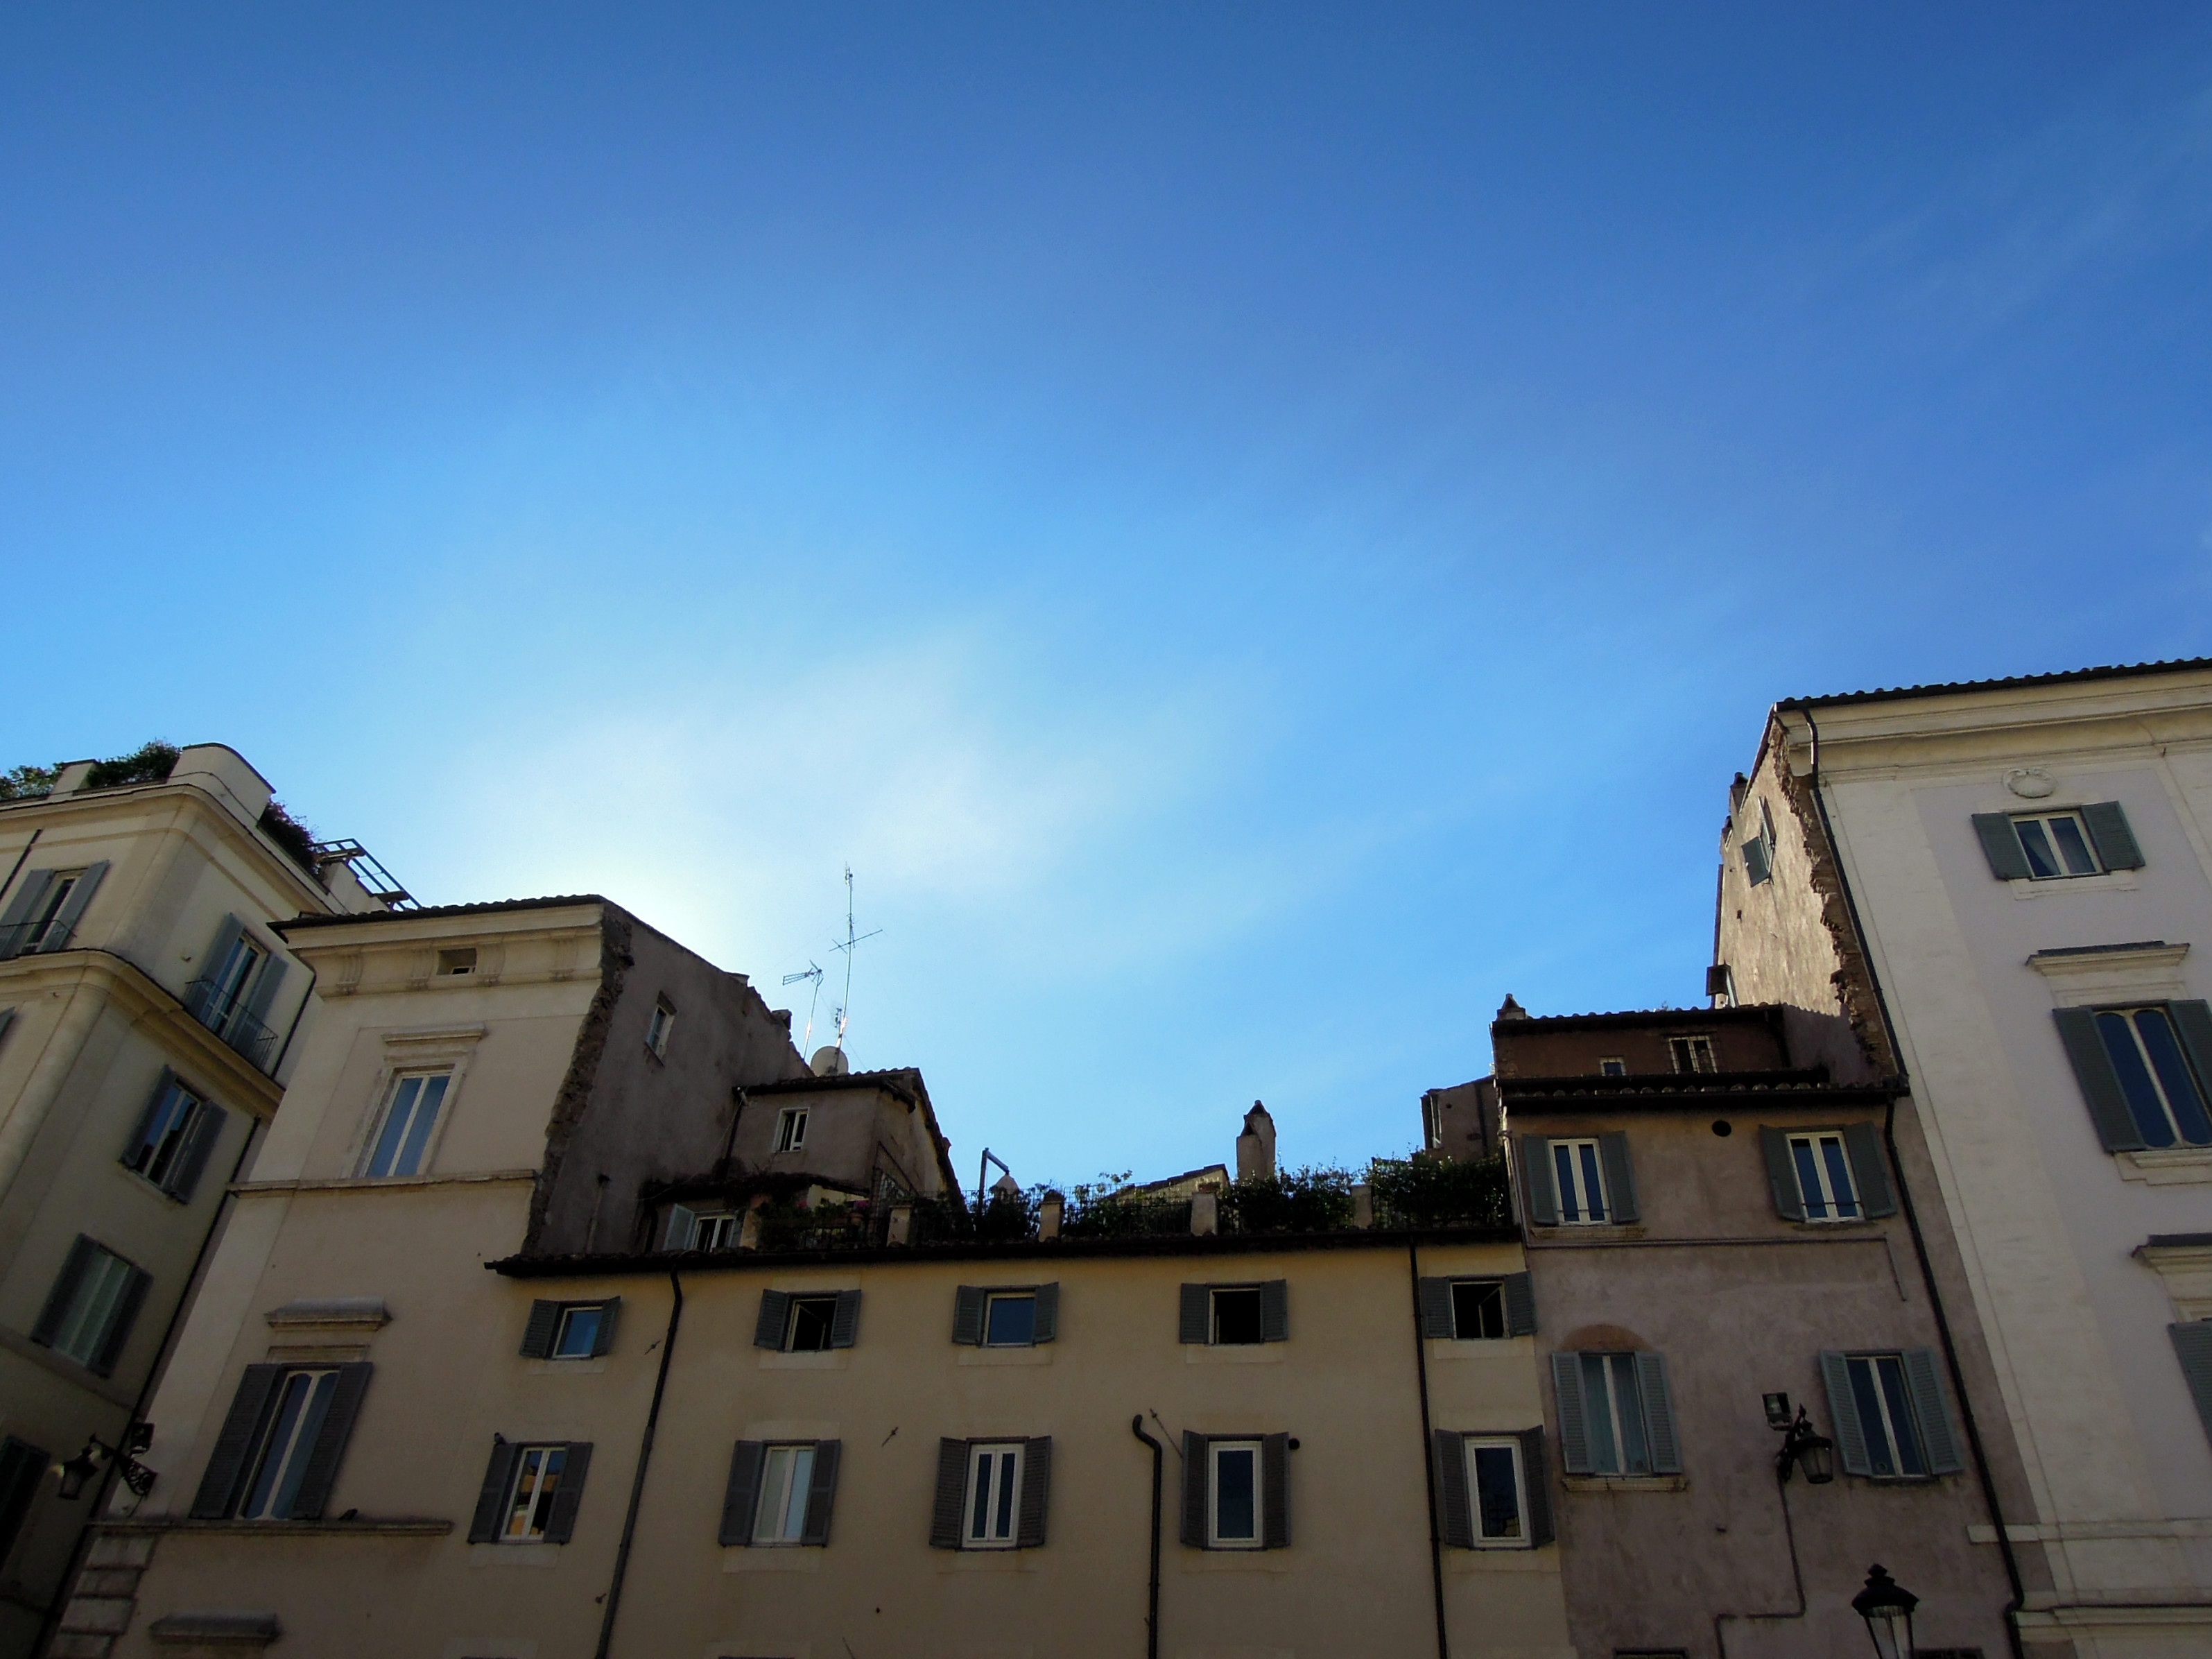
architecture, sky, house, window, town, building, old, city, stone, downtown, italy, facade, blue, attraction, tourism, tower block, clouds, rome, opening, neighbourhood, on the road, urban area, residential area, human settlement